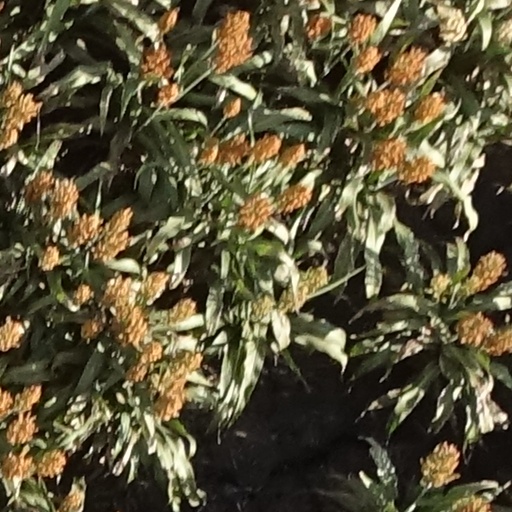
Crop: sorghum